Syaoran

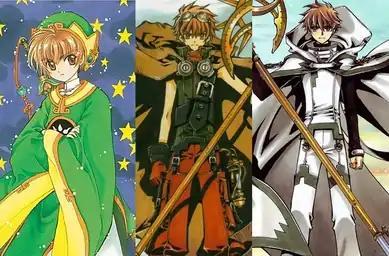
An image depicting three versions of Syaoran by Clamp. Left: Syaoran Li from "Cardcaptor Sakura". Centre: the clone Syaoran from "Tsubasa: Reservoir Chronicle". Right: the original Syaoran from "Tsubasa: Reservoir Chronicle".

Syaoran (小狼, "Xiǎoláng"; シャオラン, "Shaoran") is the given name of three fictional characters created by Clamp: